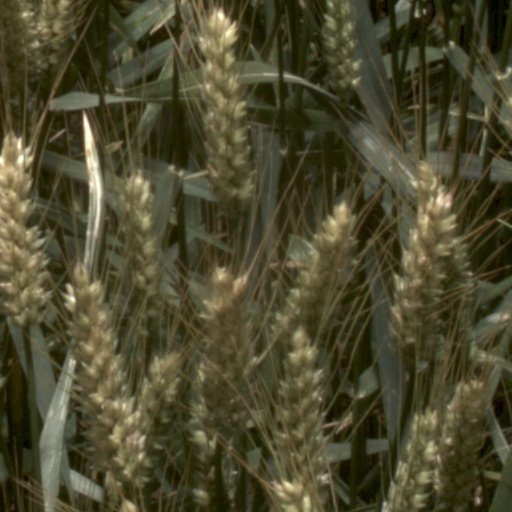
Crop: wheat